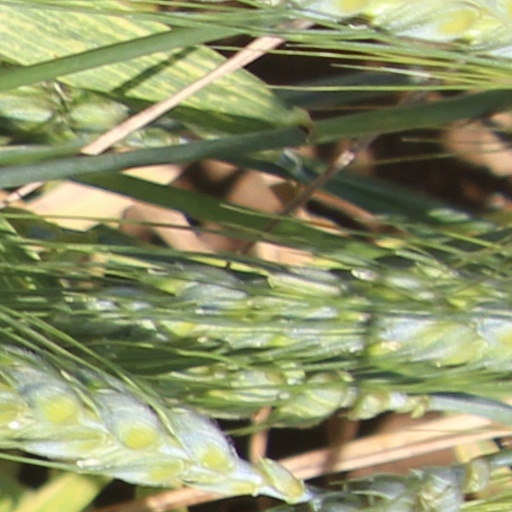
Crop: wheat